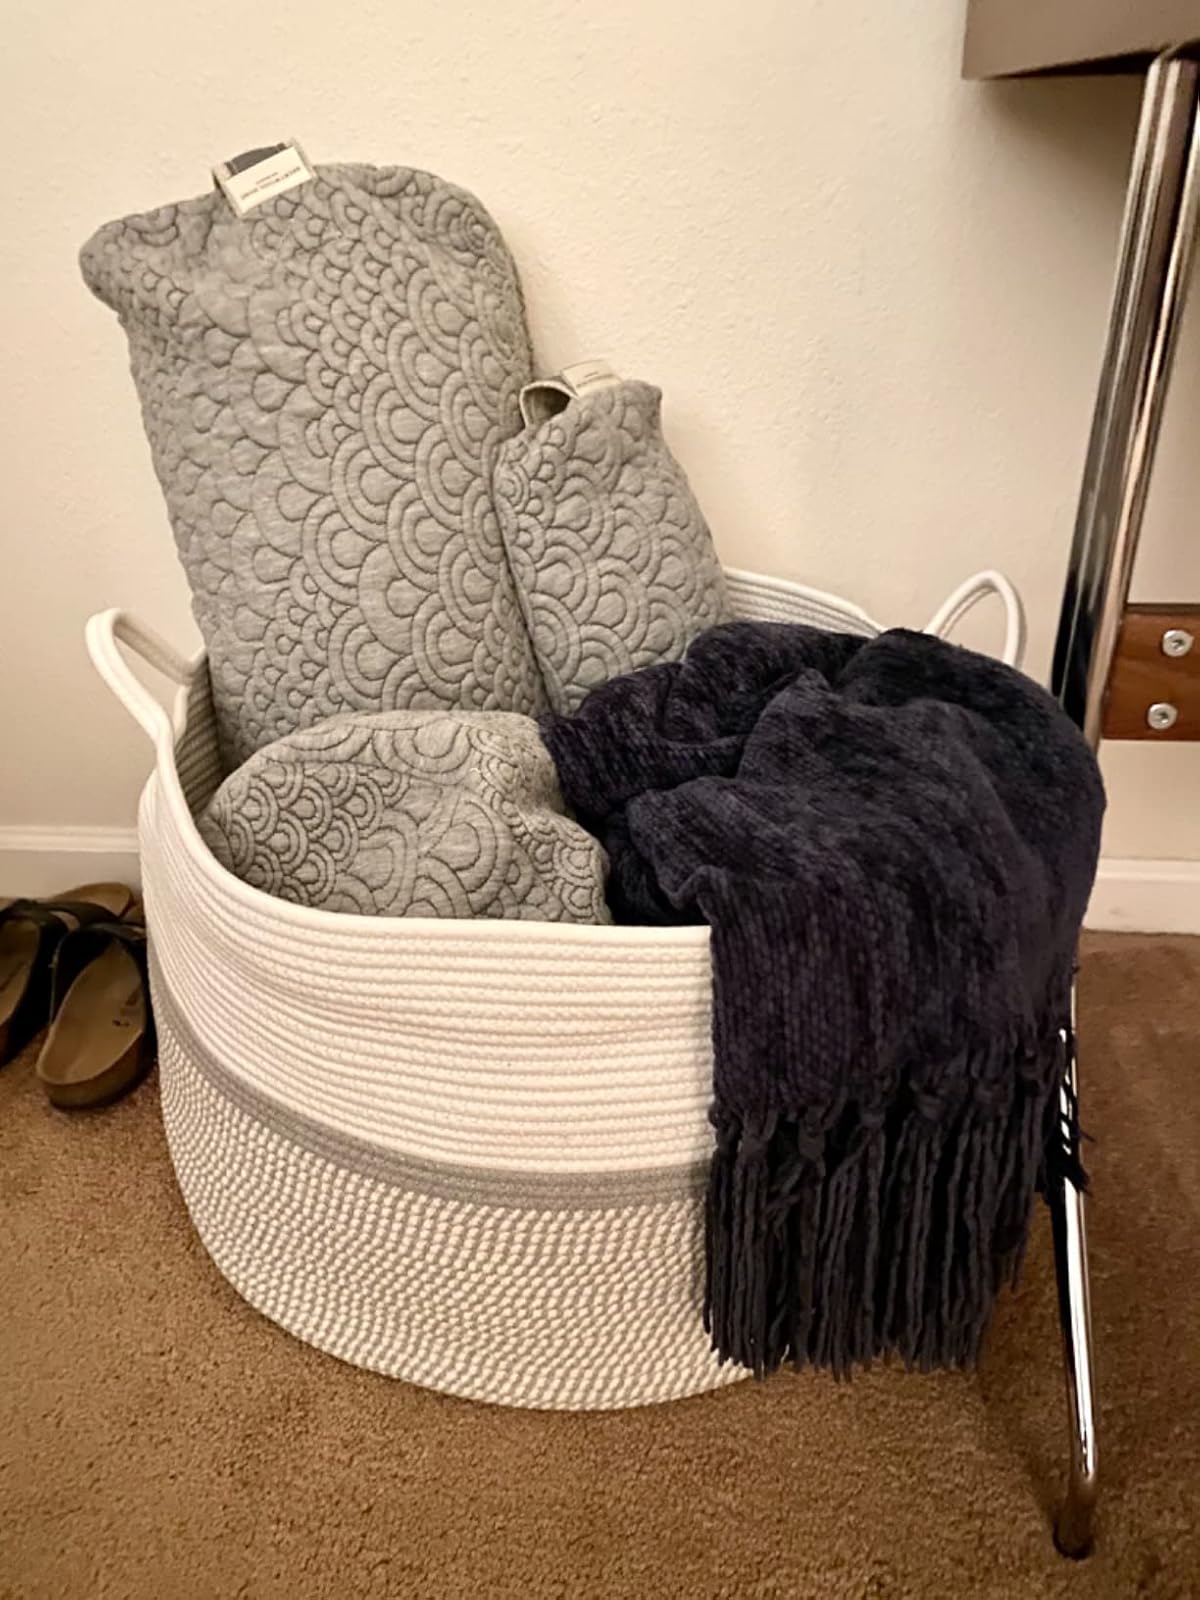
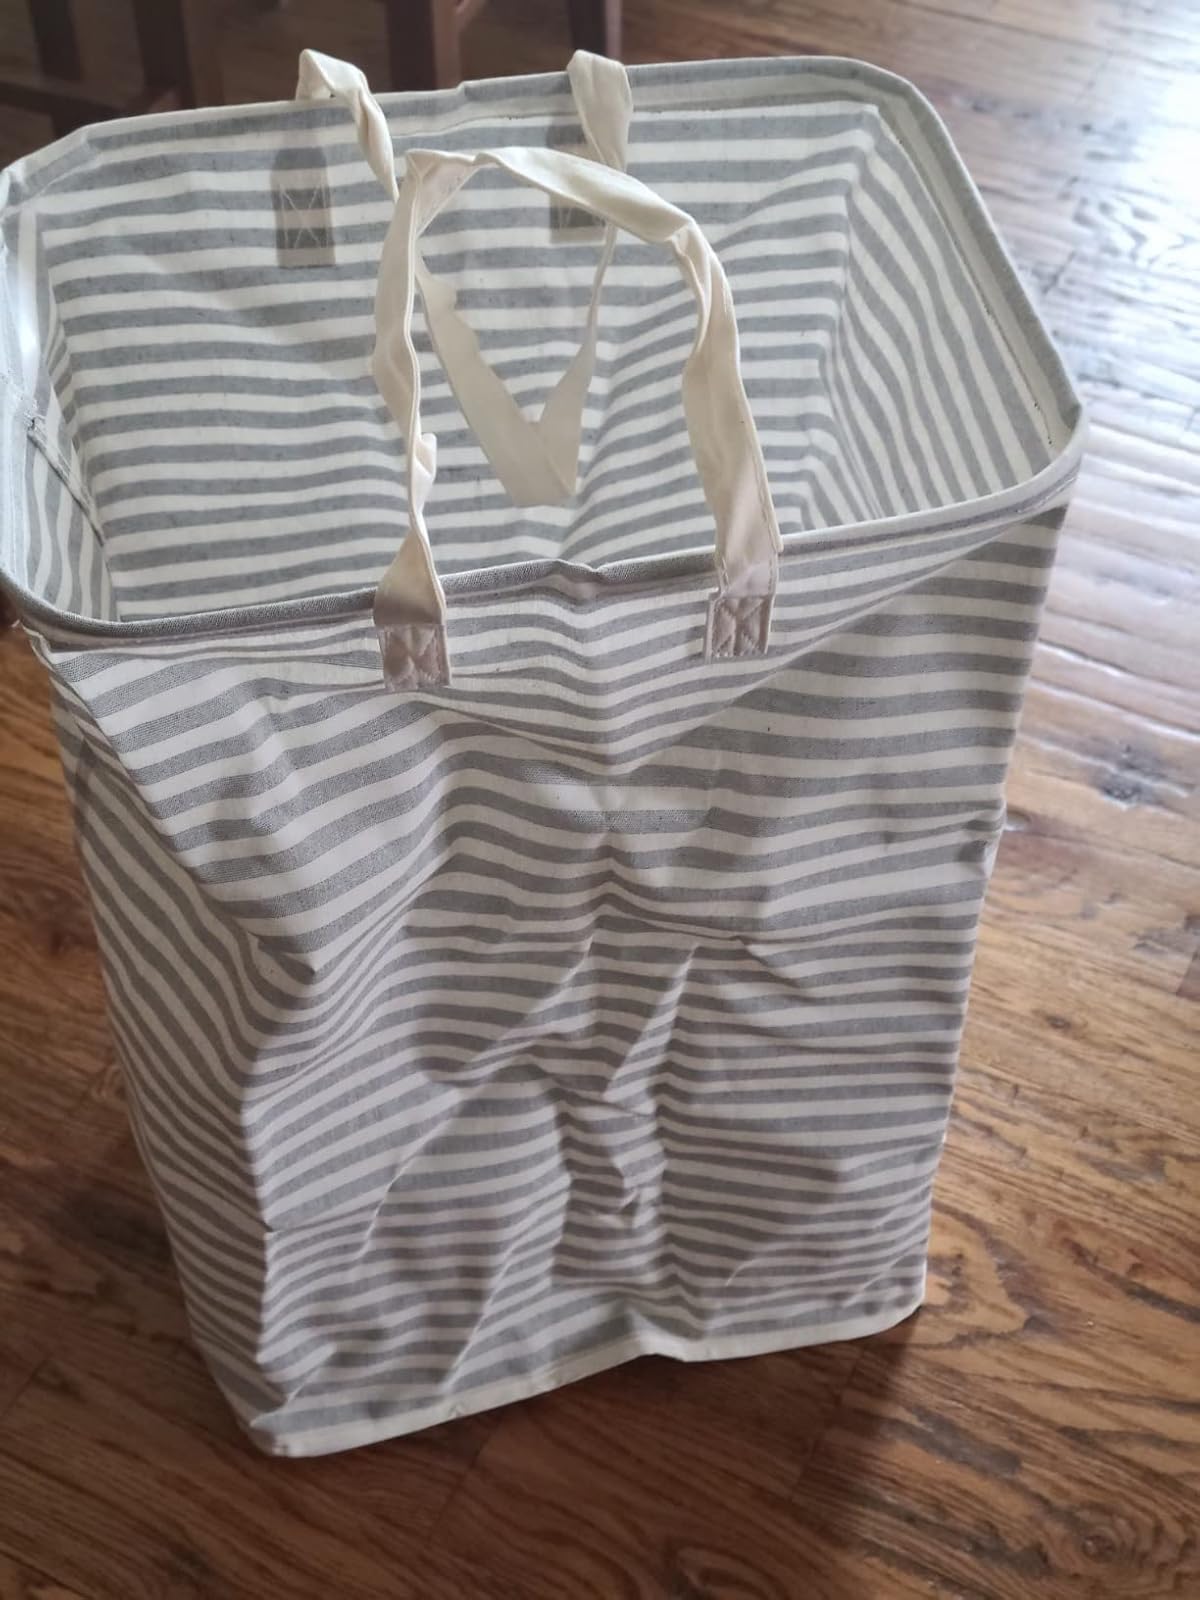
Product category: items_hamper
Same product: no